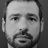
Emotion: neutral